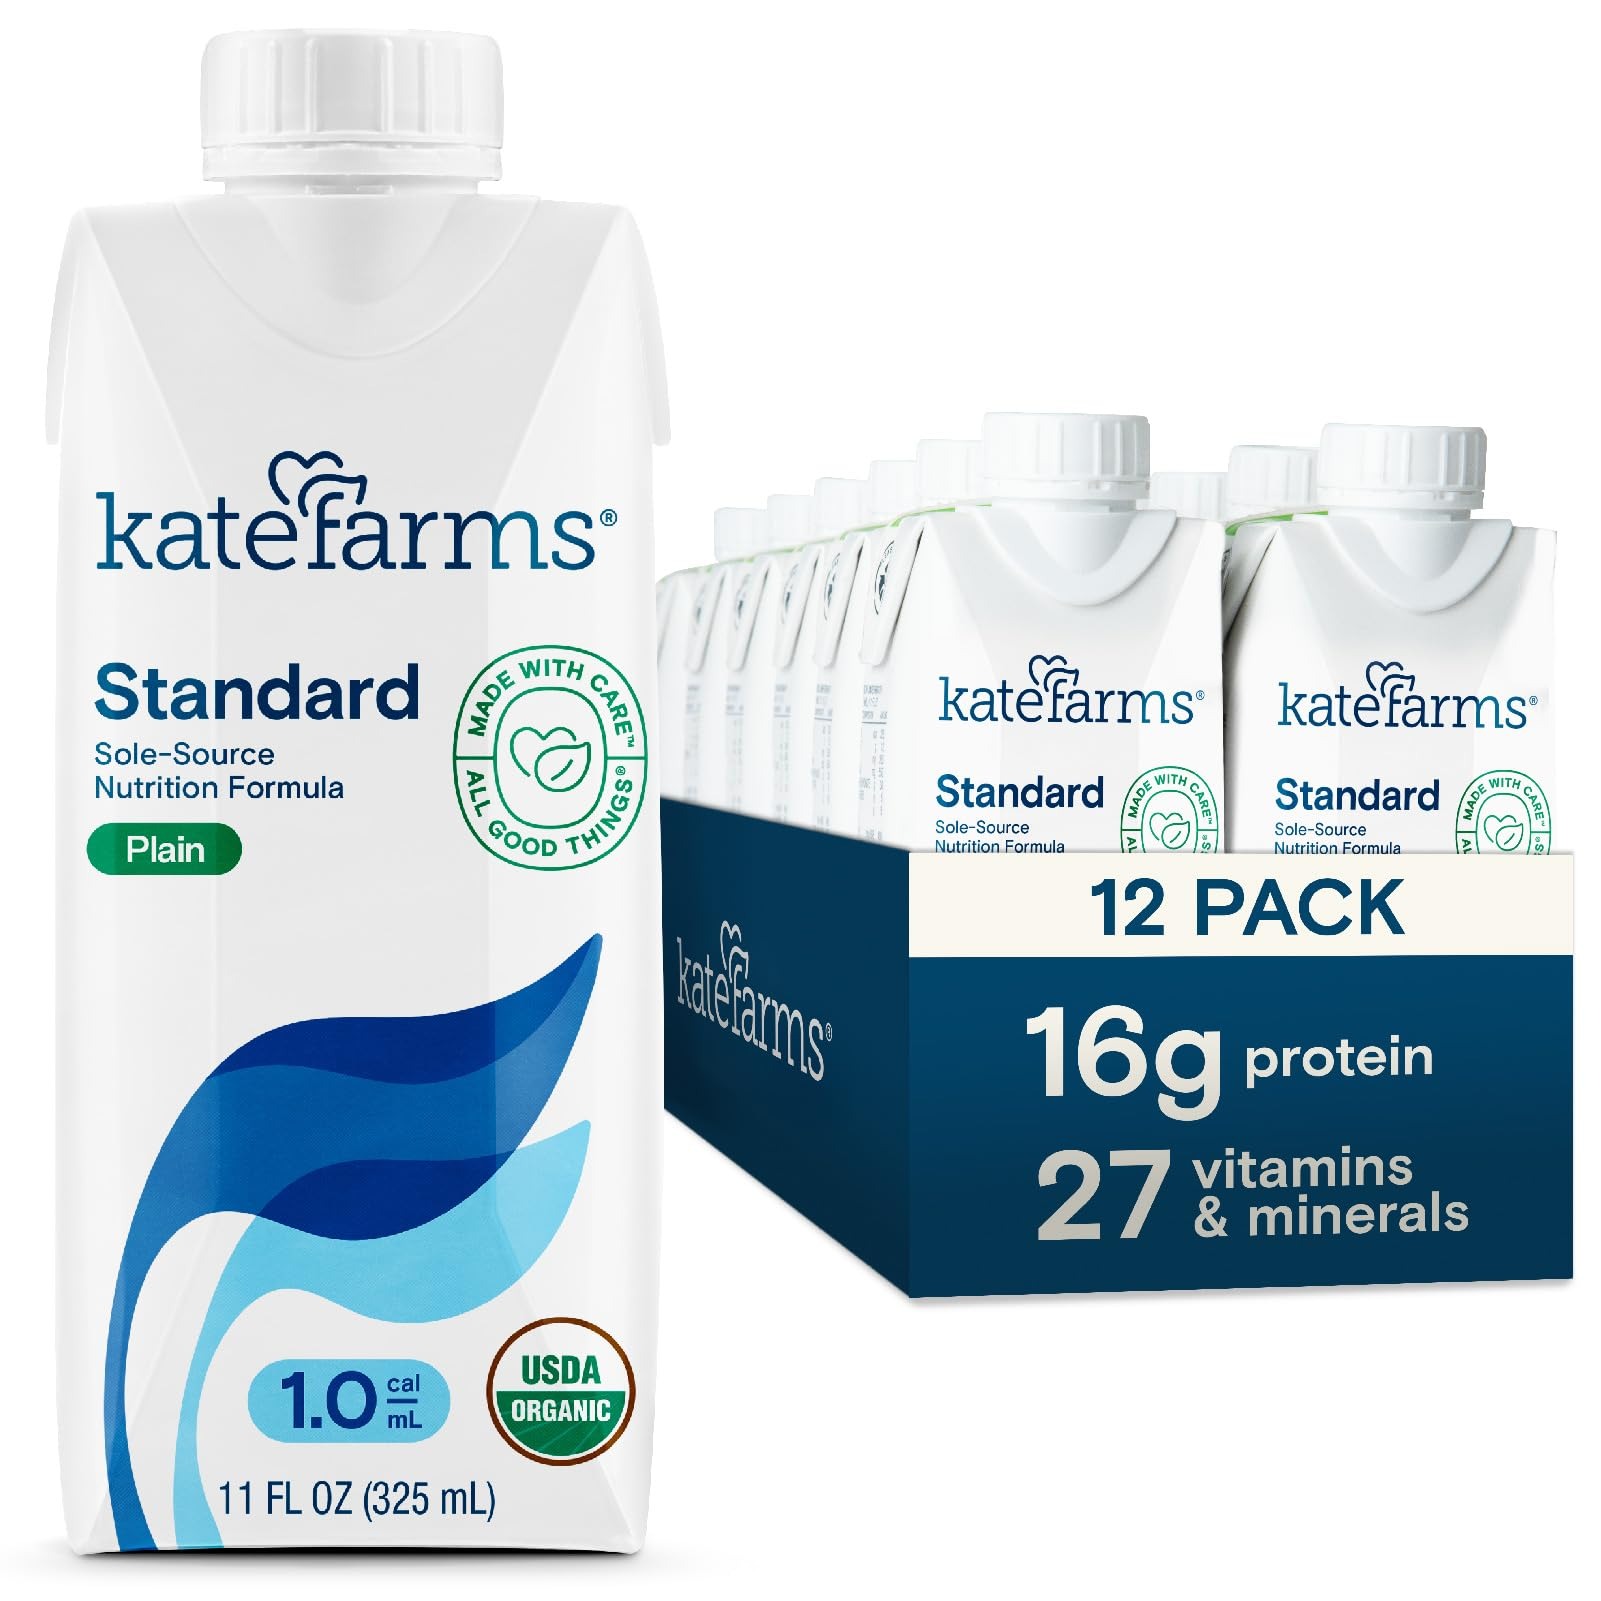
Item Name: KATE FARMS Organic 1.0 Sole-Source Nutrition Shake, Plain, 16g Protein, 27 Vitamins and Minerals, Meal Replacement, Protein Shake, 11 oz (12 Pack)
Bullet Point 1: KATE FARMS Standard 1.0 Nutirition Shakes provide plant-based organic pea protein and essential vitamins and minerals. They contain a blend of phytonutrient extracts sourced from things like broccoli, kale, berries, and turmeric.
Bullet Point 2: SOLE SOURCE NUTRITION: This organic formula is suitable for medically necessary tube feeding or oral consumption. Can be used as a meal replacement or supplement drink.
Bullet Point 3: Available in three flavors: smooth and creamy vanilla, chocolate and unflavored plain. 1.0 nutrition shake is made with high-quality ingredients and without artificial flavors or sweeteners.
Bullet Point 4: KATE FARMS Nutrition Shakes are made with high-quality ingredients and without artificial flavors or sweeteners.
Bullet Point 5: KATE FARMS Nutrition Shakes are a great, tasty way to add high quality nutrition to your diet
Value: 132.0
Unit: Fl Oz

Price: 51